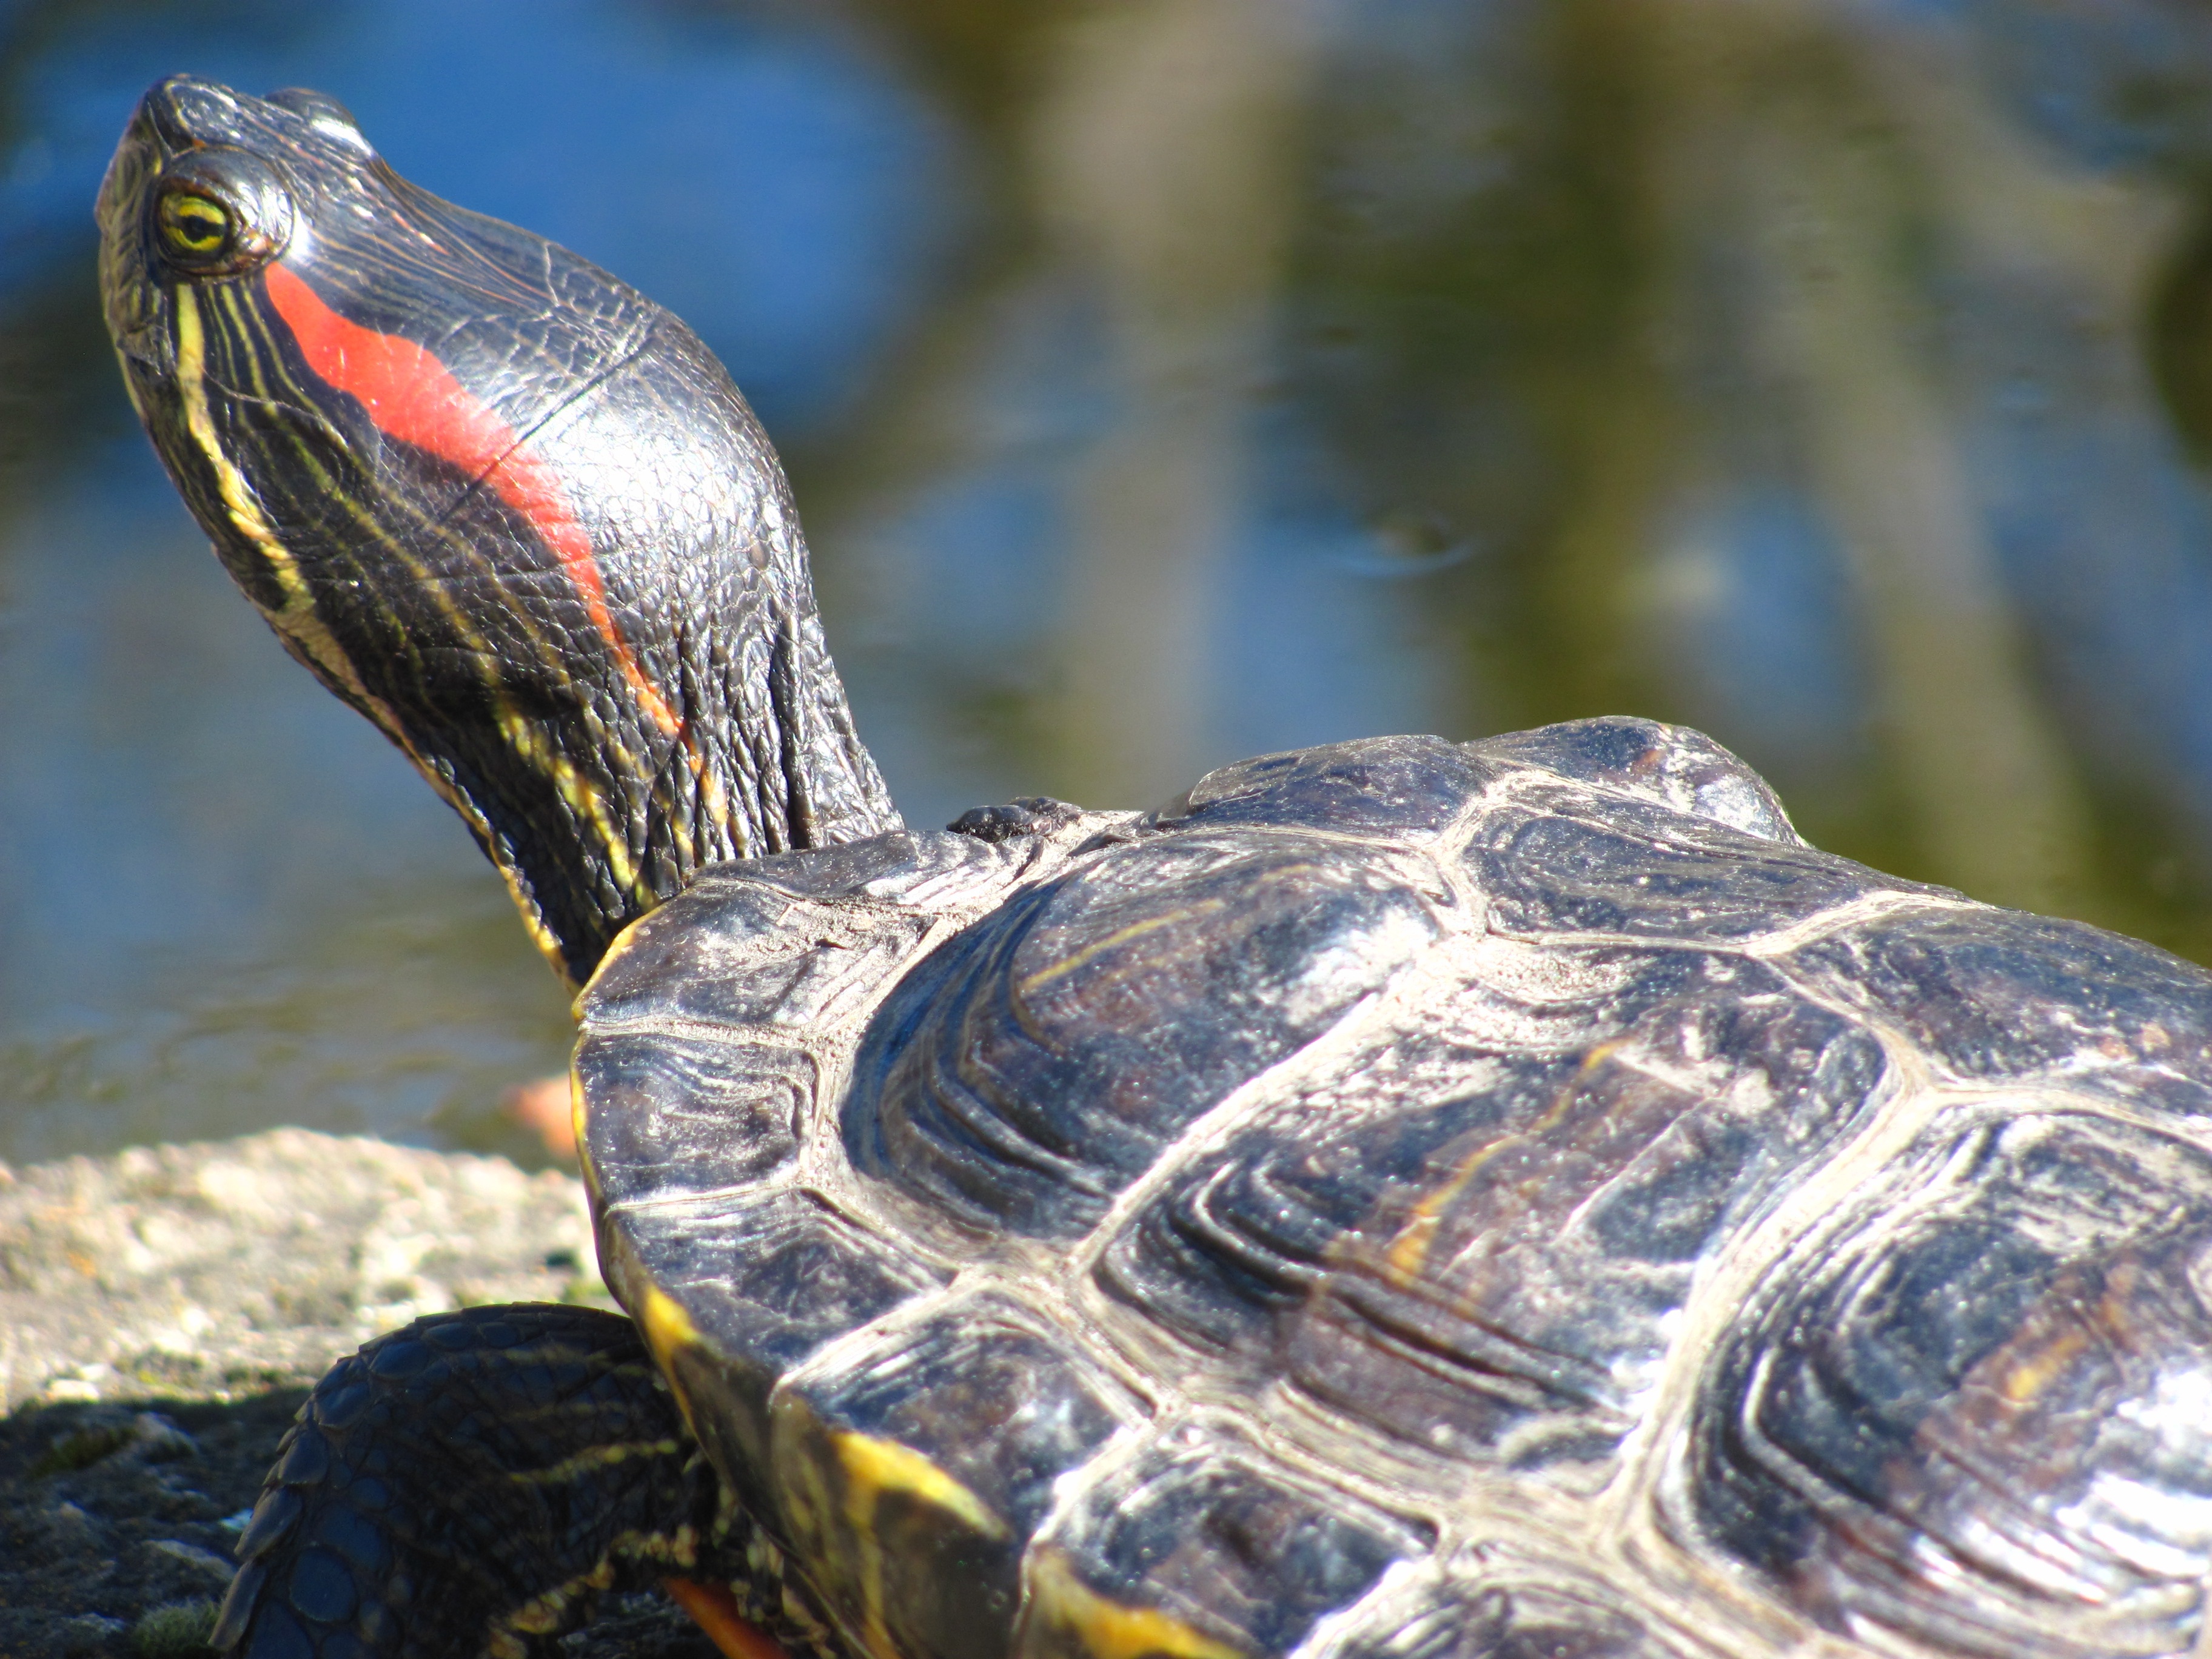
water, nature, outdoor, wildlife, aquatic, turtle, sea turtle, reptile, fauna, close up, tortoise, vertebrate, box turtle, loggerhead, emydidae